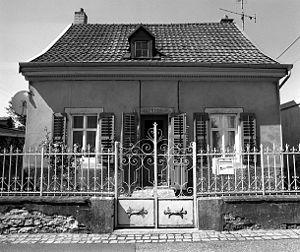
Cité ouvrière Chatelot Beaucourt
Beaucourt est une commune française située dans le département du Territoire de Belfort en région Bourgogne-Franche-Comté.